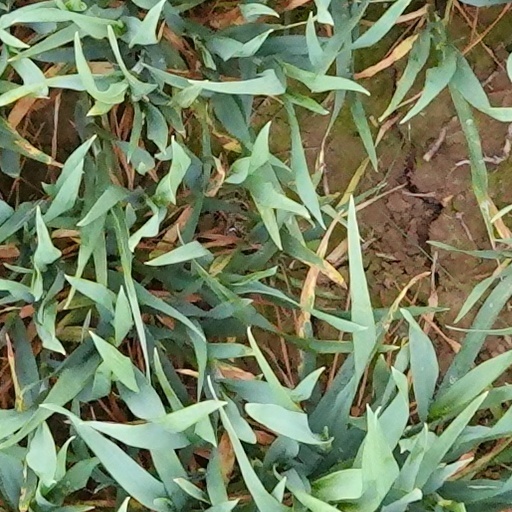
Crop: wheat